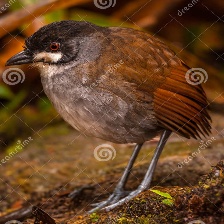
Species: JOCOTOCO ANTPITTA
Scientific name: GRALLARIA RIDGELYI